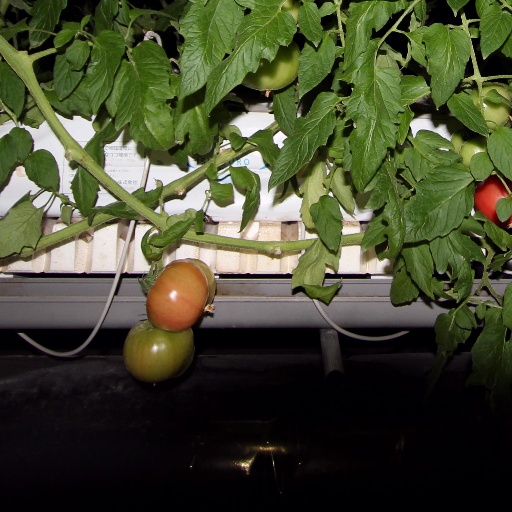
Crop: tomato